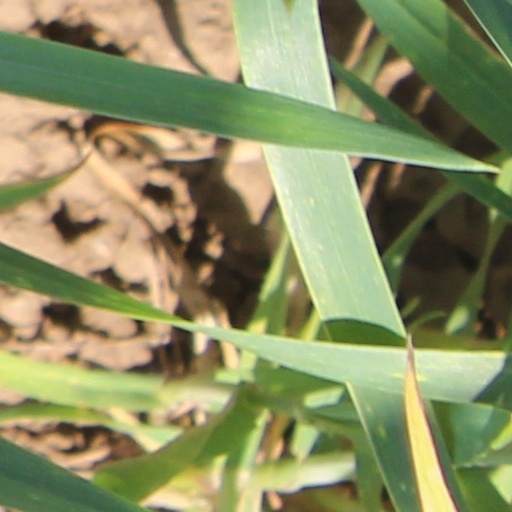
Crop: wheat